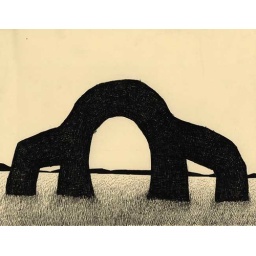
black hoop in field